Inonotus dryadeus

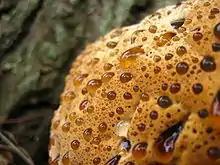
A close-up of the fruit body showing its exudate.

The thick fruiting body of "Inonotus dryadeus" varies in size from in width, although specimens up to have been found. Its velvety upper surface is cream to rusty brown with a yellower margin, and is pitted with tubes up to 3 cm deep which ooze an orange-brown liquid when the fruit body is young, hence the name "weeping conk".